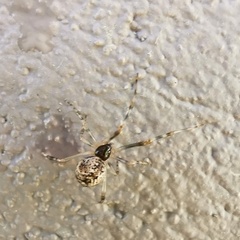
Species: Parasteatoda_tepidariorum